North Keeling

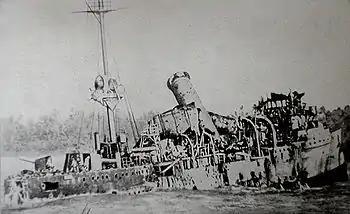
The wreck of the "Emden"; illustration published c. 1925

On 9 November 1914, the German cruiser attacked a wireless and cable station at Direction Island, attracting the attention of Australian cruiser . At 11:20, after an hour-and-a-half-long battle, the heavily damaged "Emden" was beached on North Keeling Island. In 1915, a Japanese company proposed that the ship be repaired and refloated, but an inspection by concluded that wave damage to "Emden" made such an operation unfeasible. By 1919, there were reports that the wreck had almost completely broken up and disappeared.